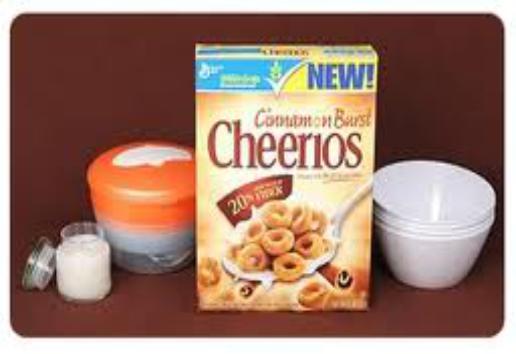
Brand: Cinnamon Burst Cheerios
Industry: Food